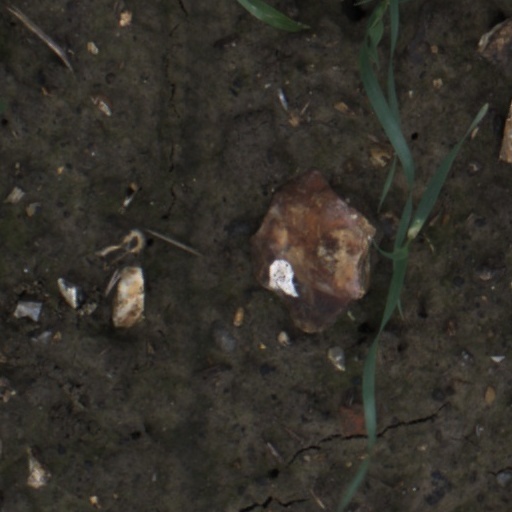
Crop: wheat